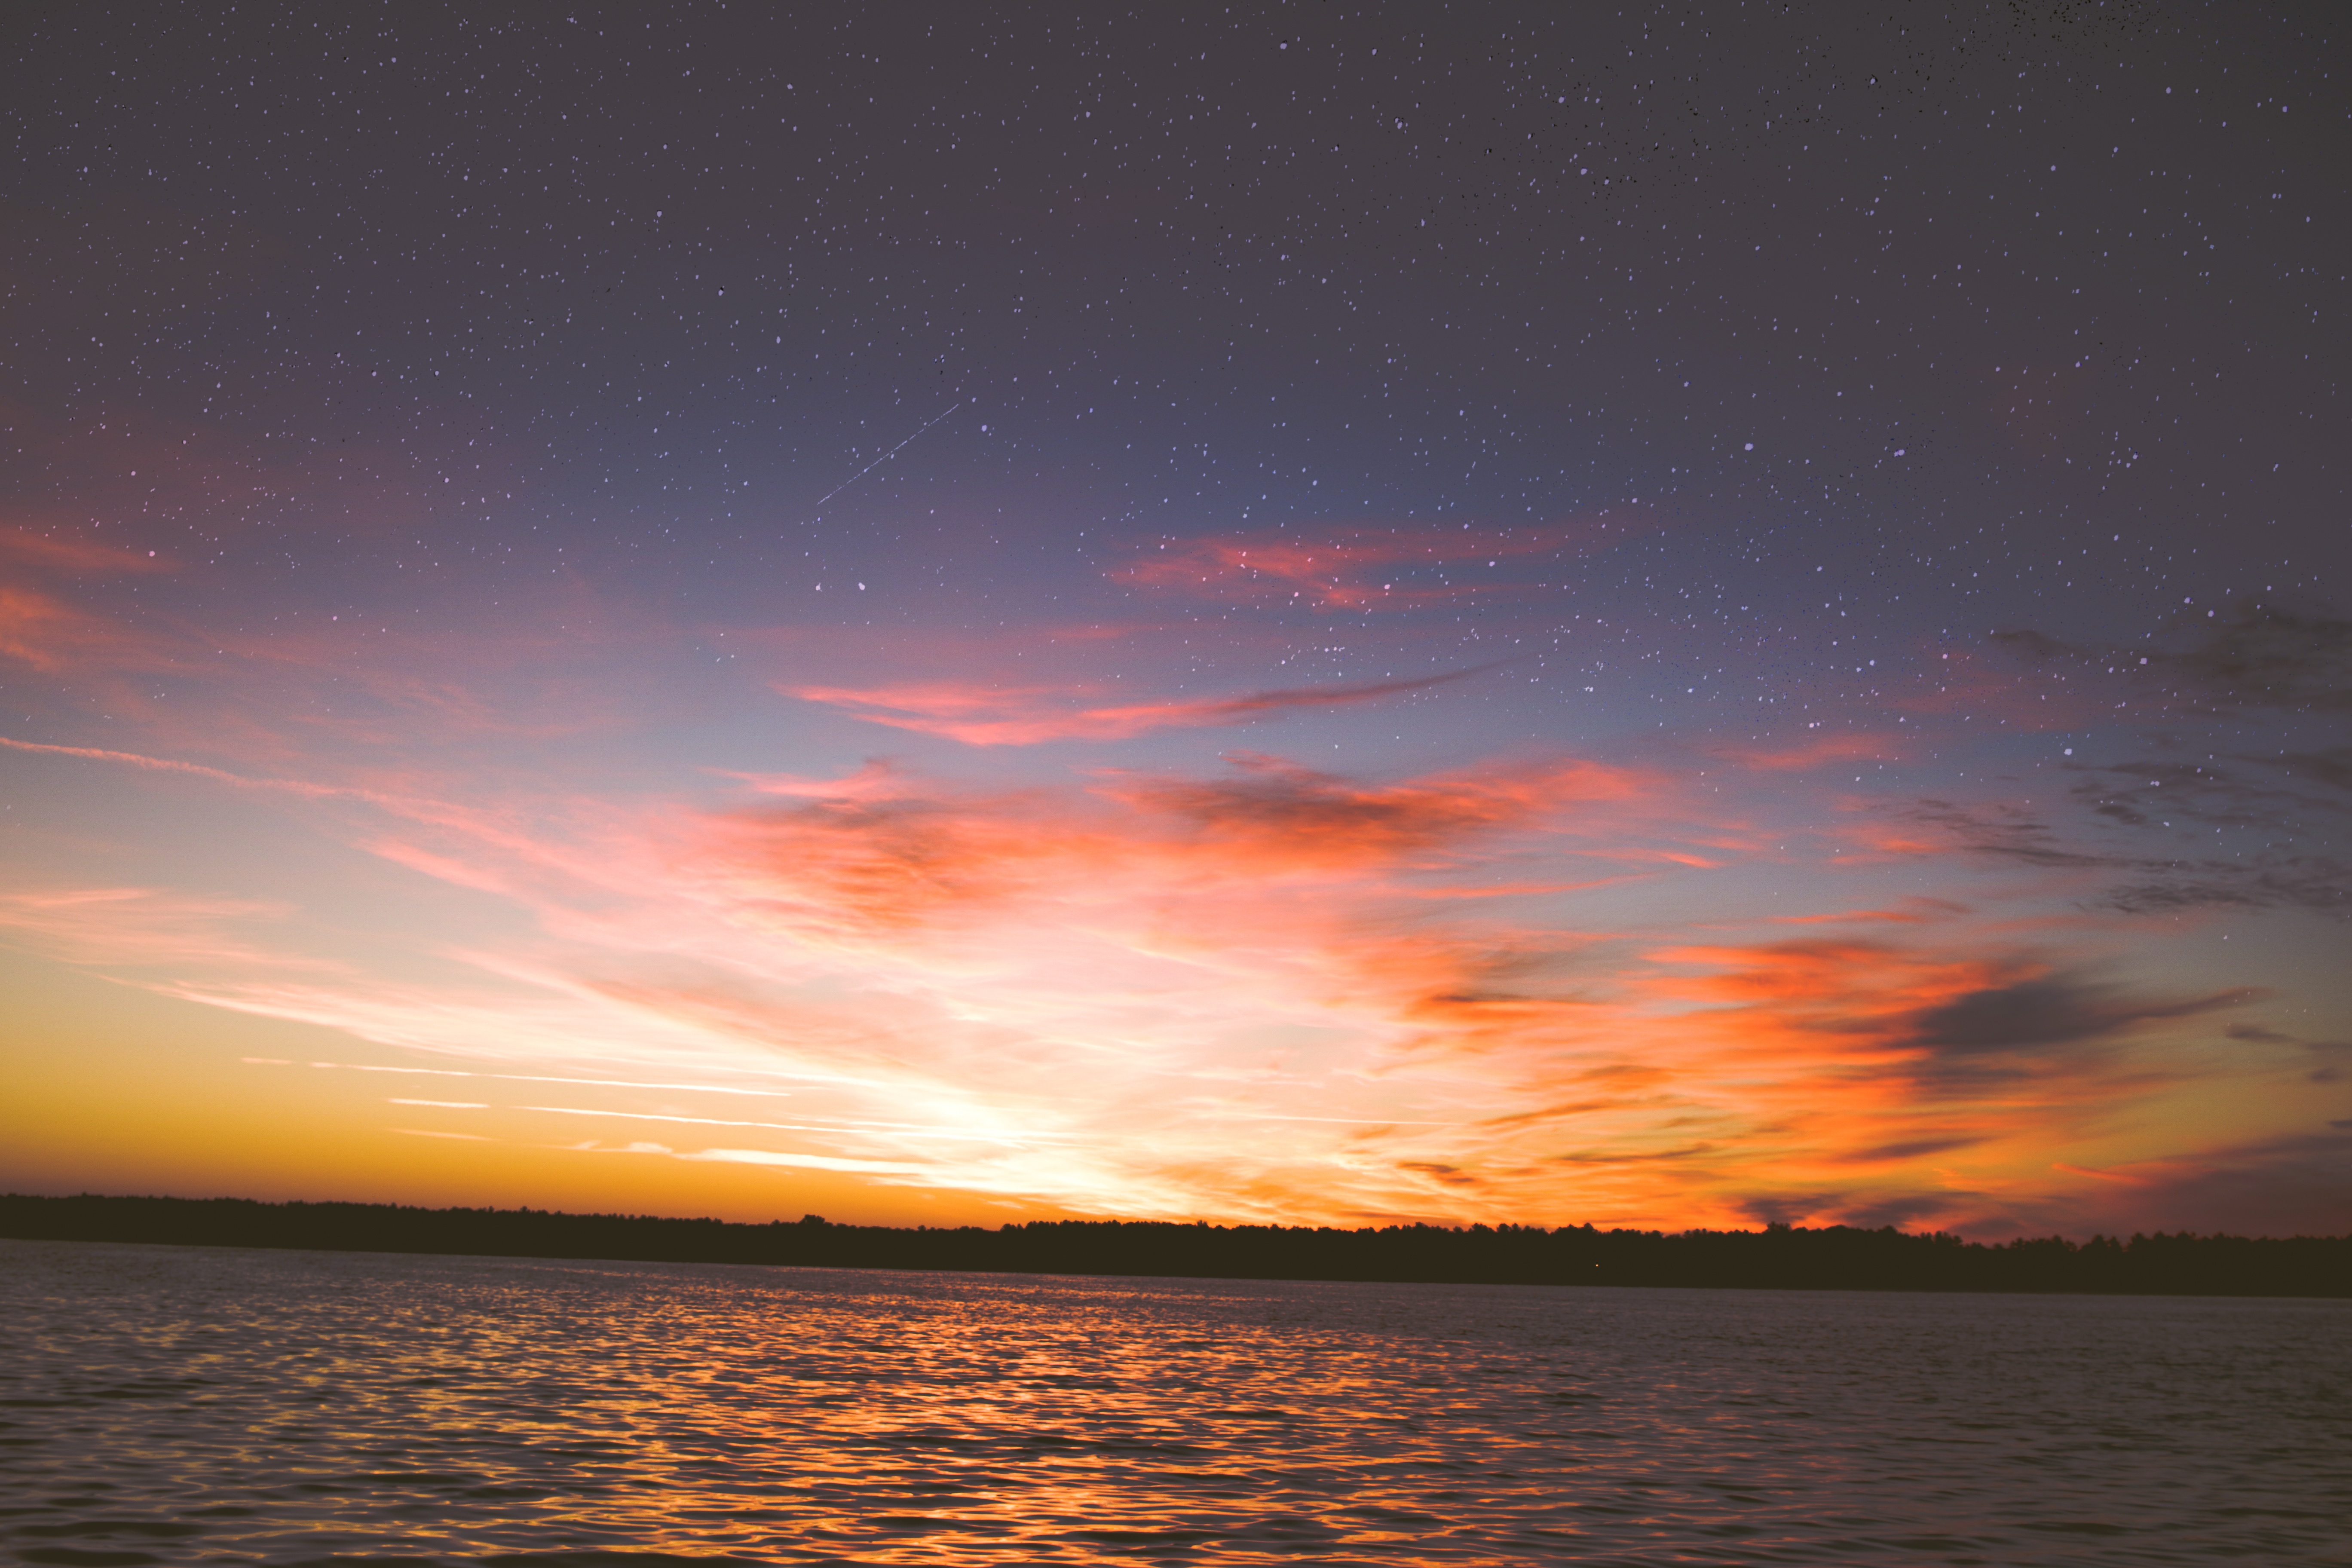
sea, coast, ocean, horizon, cloud, sky, sunrise, sunset, morning, dawn, atmosphere, dusk, evening, afterglow, astronomical object, wind wave, red sky at morning